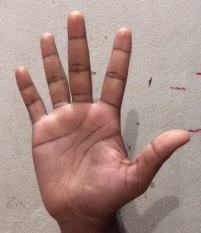
ASL sign: 5